Otsego Lake (New York)

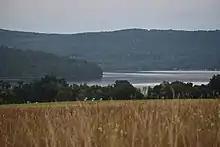
View of Clarke Point from Thurston Hill Road

One mountain near the lake is Mount Wellington, which is located on the north end of the lake, east of Hyde Bay. It is known as "The Sleeping Lion", as it looks similar to a lion laying down, viewed from Cooperstown, New York. It was named by George Hyde Clarke in honor of Field Marshal Arthur Wellesley, 1st Duke of Wellington, who went to Eton College in England with Clarke. Red House Hill is located on the west side of the lake, west of Six Mile Point. Mount Ovis is located on the west side of the lake behind the Farmer's Museum. It was named around 1813, by James Fenimore Cooper's grandfather, who kept on it some of the first imported Merino sheep (Ovis aries). Mount Vision is located on the east side of the lake by the south end. Mount Vision was named by Judge Cooper, and is the location where his father first saw the lake.